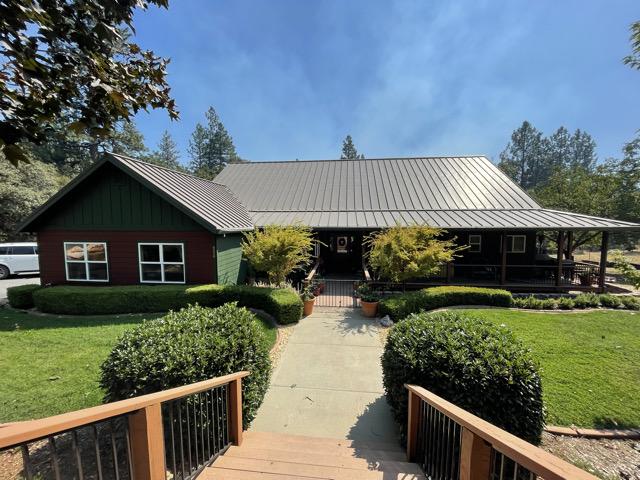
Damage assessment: no_damage